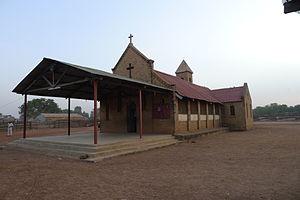
Le diocèse de Rumbek est une juridiction de l'Église catholique au Soudan du Sud. Il est suffragant de l'archidiocèse de Djouba. Le diocèse est vacant depuis le décès de son évêque Mᵍʳ Cesare Mazzolari, le 16 juillet 2011 et il est administré depuis lors par le P. Fernando Colombo. Son siège est à la cathédrale de la Sainte-Famille de Rumbek.
Tonj ou Tong est une ville du Soudan du Sud, dans l'État du Warab.